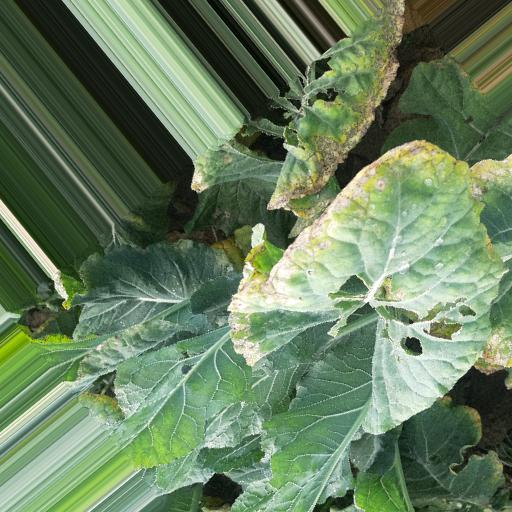
Label: Black Rot